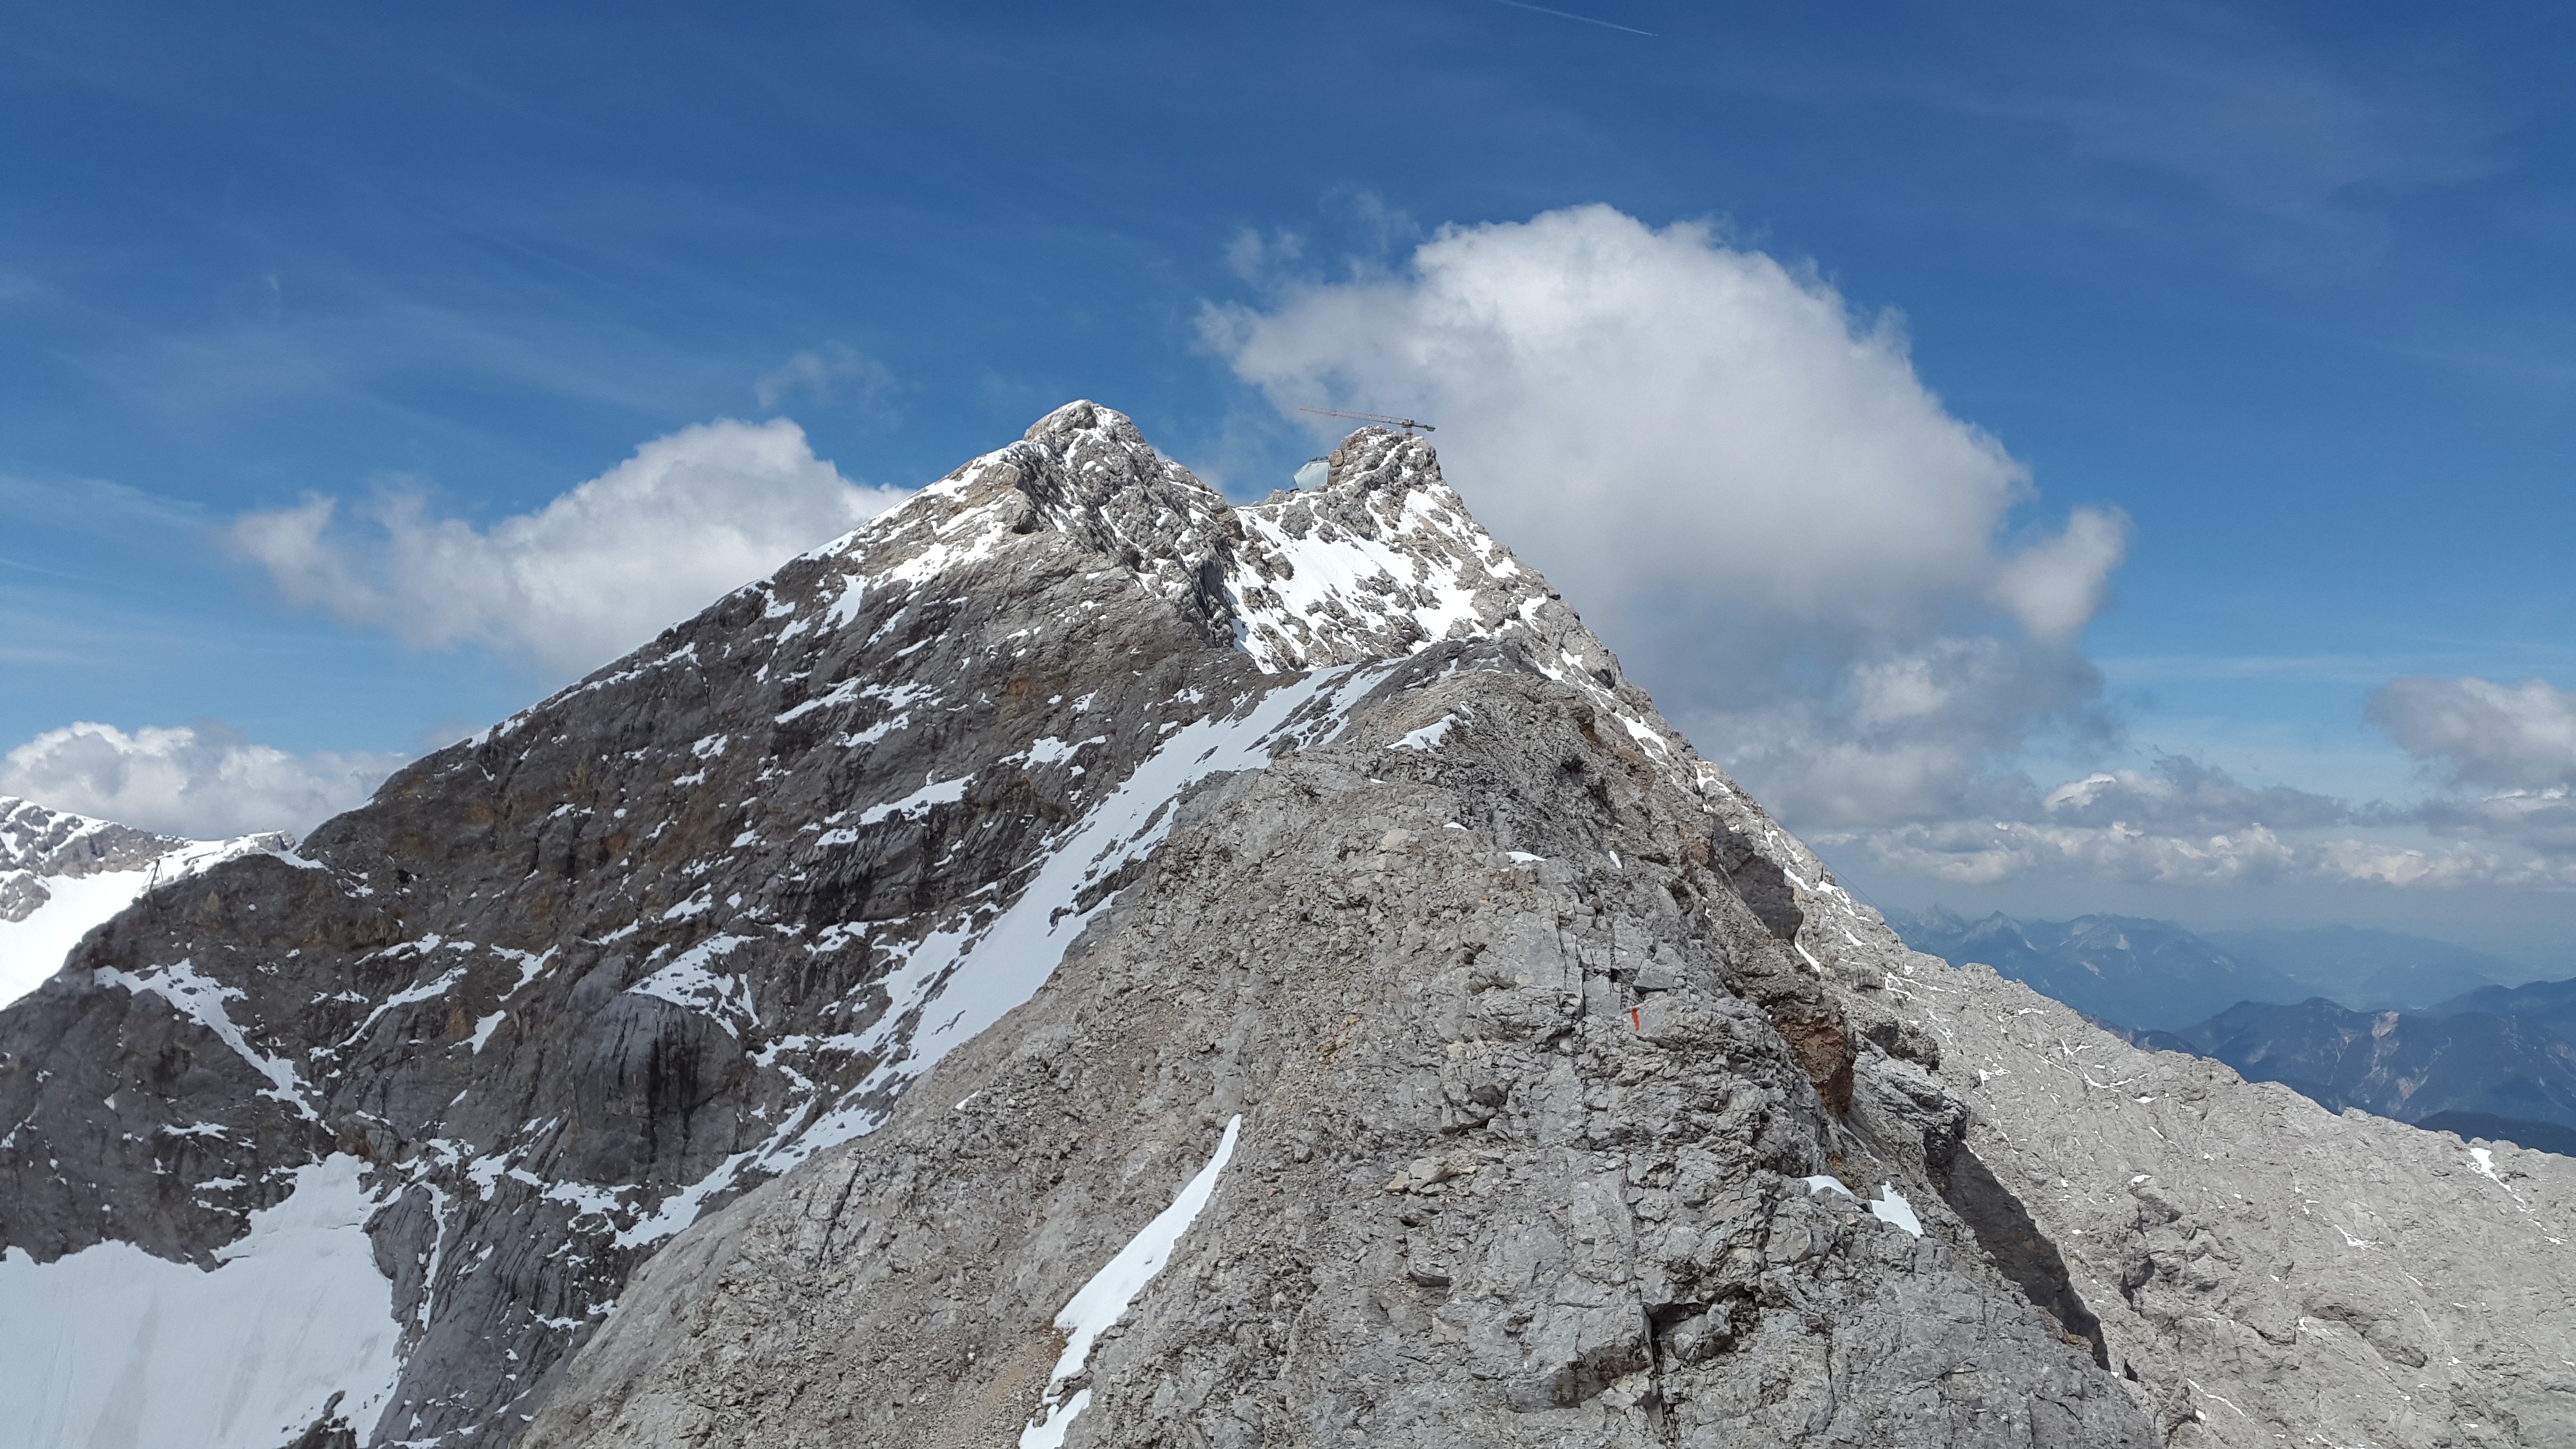
landscape, rock, walking, mountain, snow, adventure, view, mountain range, europe, alpine, rocky, steep, ridge, summit, height, austria, mountaineering, sports, mountains, alps, backpacking, plateau, germany, zugspitze, fell, cirque, high mountains, landform, allg u, mountain pass, ostallg u, outdoor recreation, zugspitze massif, geographical feature, mountainous landforms, ar te, weather stone, rock ridge, wetterstein massif